USS Dwight D. Eisenhower

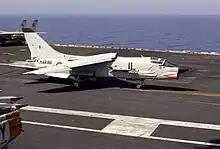
An F-8E(FN) Crusader of the "Aéronavale" traps aboard "Dwight D. Eisenhower" in 1983.

"Ike" embarked on her fourth deployment from 27 April to 2 December 1983. In addition to several major exercises with NATO, Egyptian and U.S. Air Force personnel and assets, she came under direct threat of attack as Libyan dictator Muammar al-Qadhafi vowed to turn the Gulf of Sidra into a "red gulf of blood" should the ship enter the zone claimed by Libya. Further tensions between Libya, Chad, Sudan, and Egypt forced "Ike" to be ordered to the disputed area. Between 2 and 5 August, the ship's Combat Air Patrol intercepted two MiG-23 Flogger and two Dassault-Breguet Mirage 5 aircraft headed toward the carrier in separate engagements. The Libyan aircraft immediately turned back toward their bases, ending both incidents. Diplomatic measures deflated the crisis days later. On 26 August, "Ike" sailed within sight of the embattled city of Beirut, Lebanon. The ship launched reconnaissance sorties in support of the U.S. Marines and other international peacekeepers coming under attack ashore. After 93 days at sea since her previous port visit, "Ike" visited Italy on 21 October. She once again had to make speed toward Beirut, just five days later on the 26th, because of suicide attacks that killed nearly 300 American and French troops on 23 October. "Ike" would remain on station until relieved by carriers and in mid November.